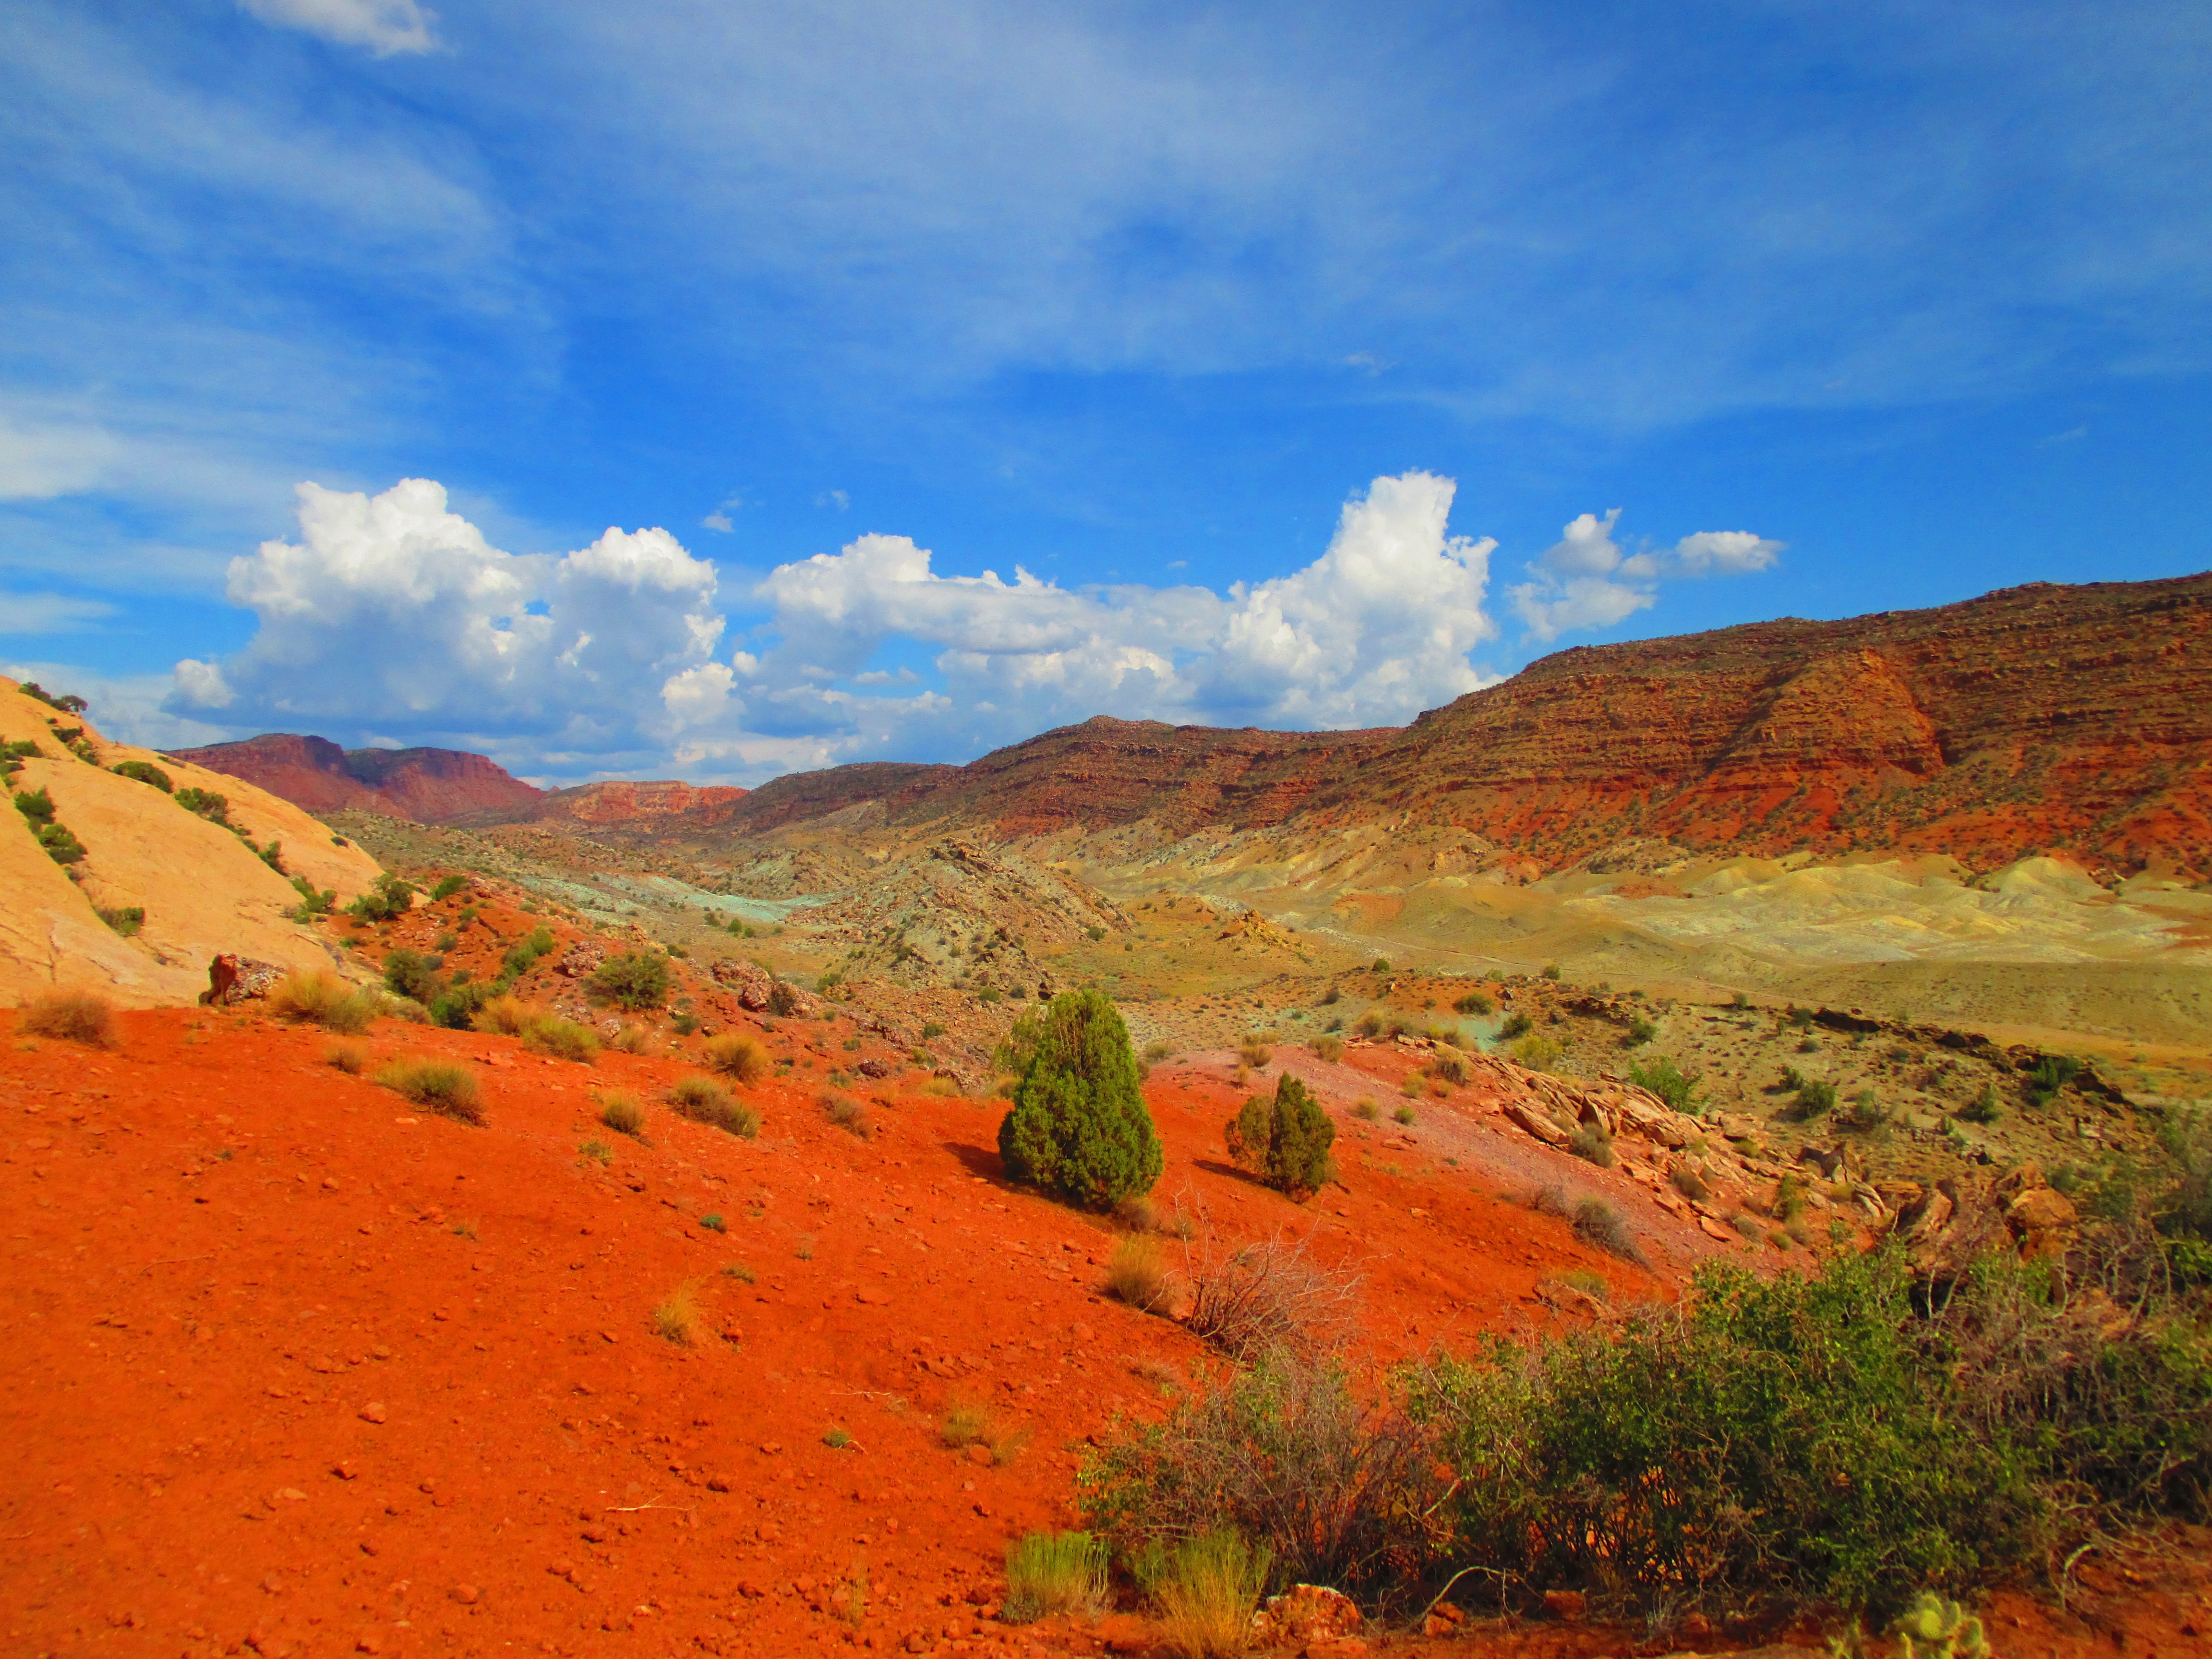
landscape, wilderness, mountain, trail, meadow, prairie, hill, desert, valley, scenic, autumn, park, canyon, national park, ridge, plain, national, grassland, utah, plateau, ecosystem, butte, steppe, landform, natural environment, geographical feature, aeolian landform, mountainous landforms